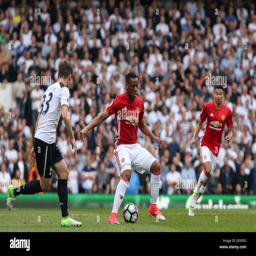
football player on the ball during the match